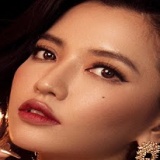
ca sĩ Bích Phương